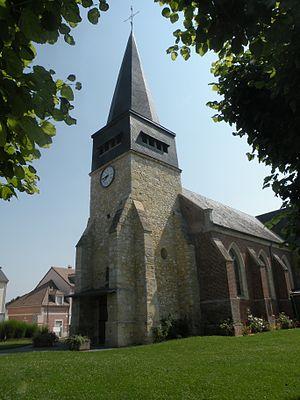
église Saint-Germain de Laversines
Laversines est une commune française située dans le département de l'Oise, en région Hauts-de-France.